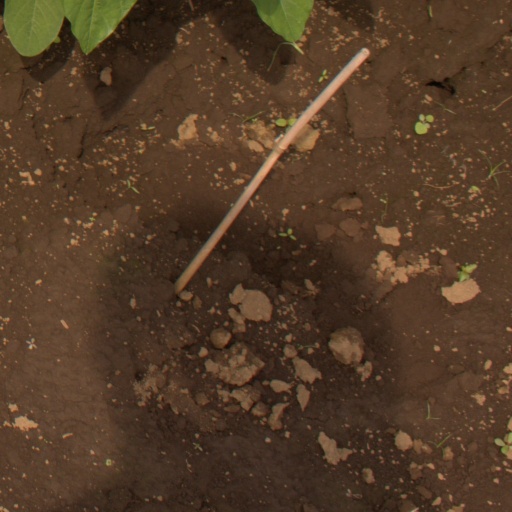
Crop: soybean